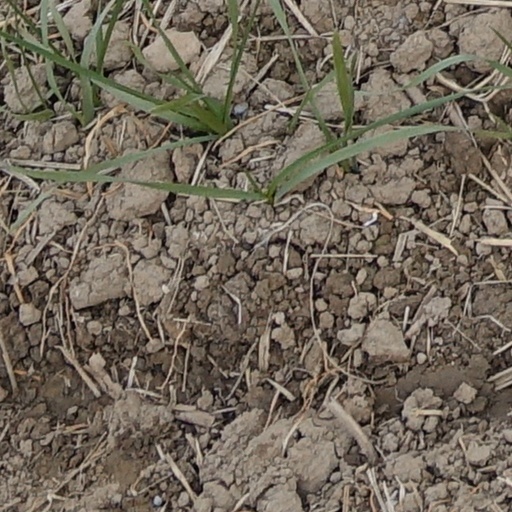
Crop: wheat